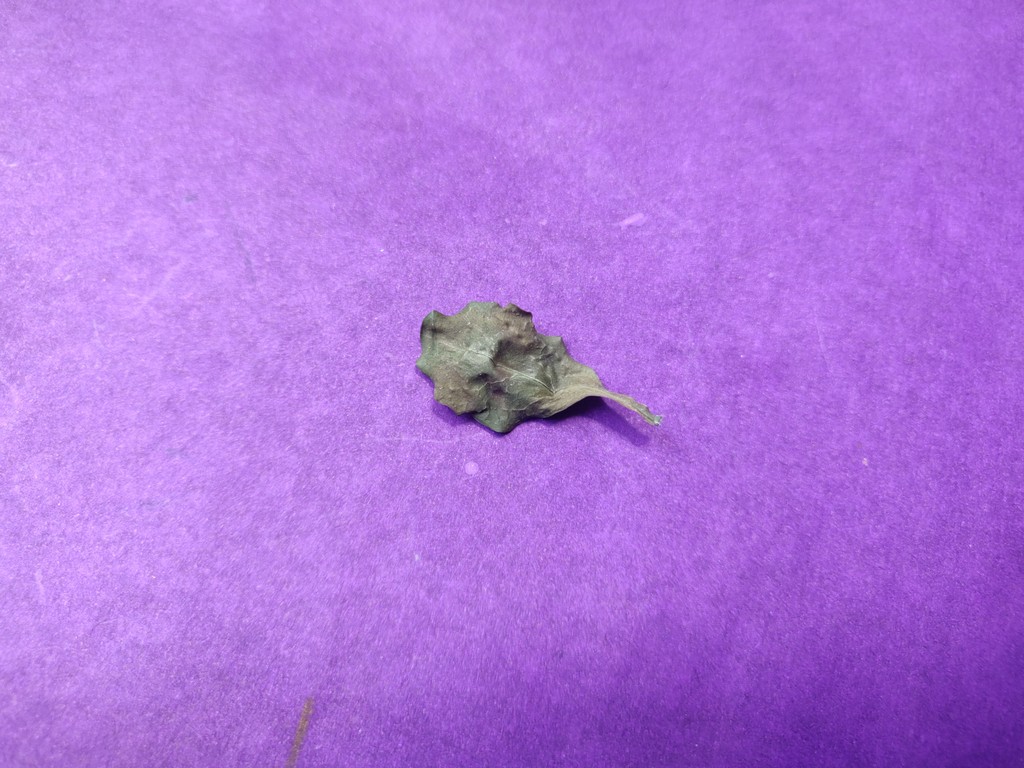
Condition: Dried
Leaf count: single
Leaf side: unknown